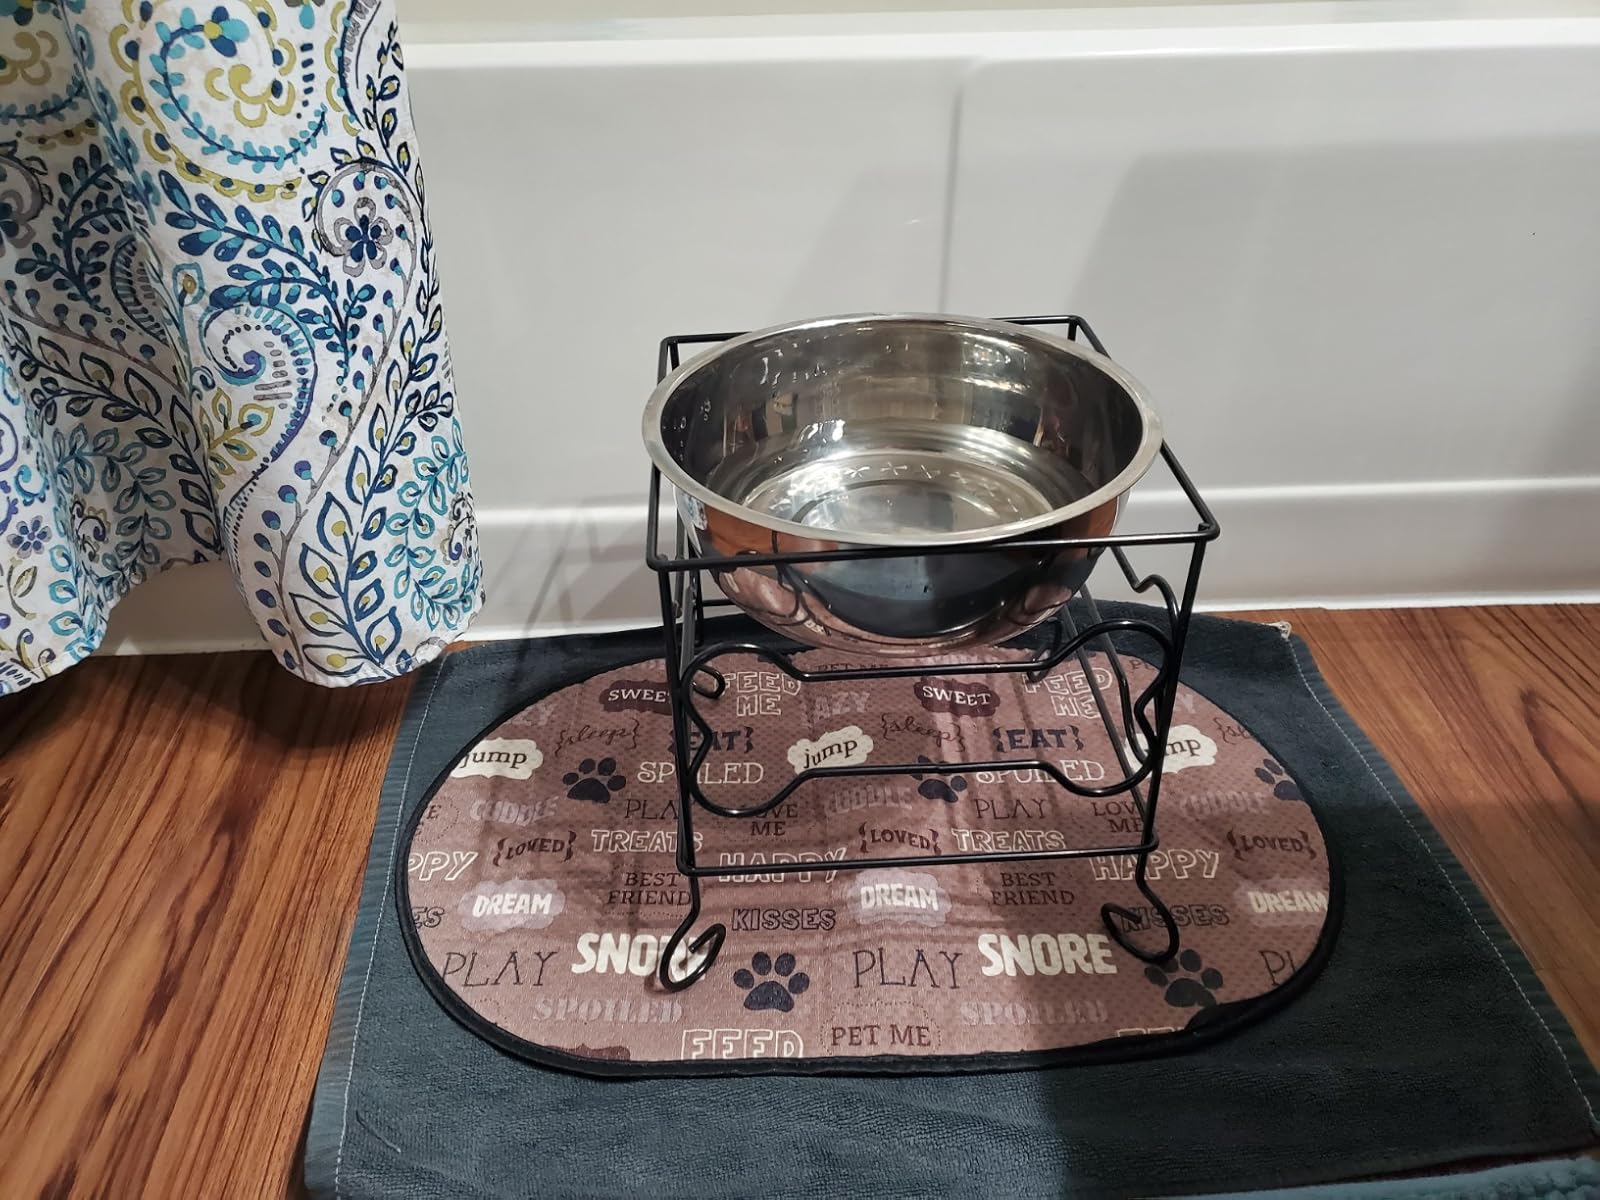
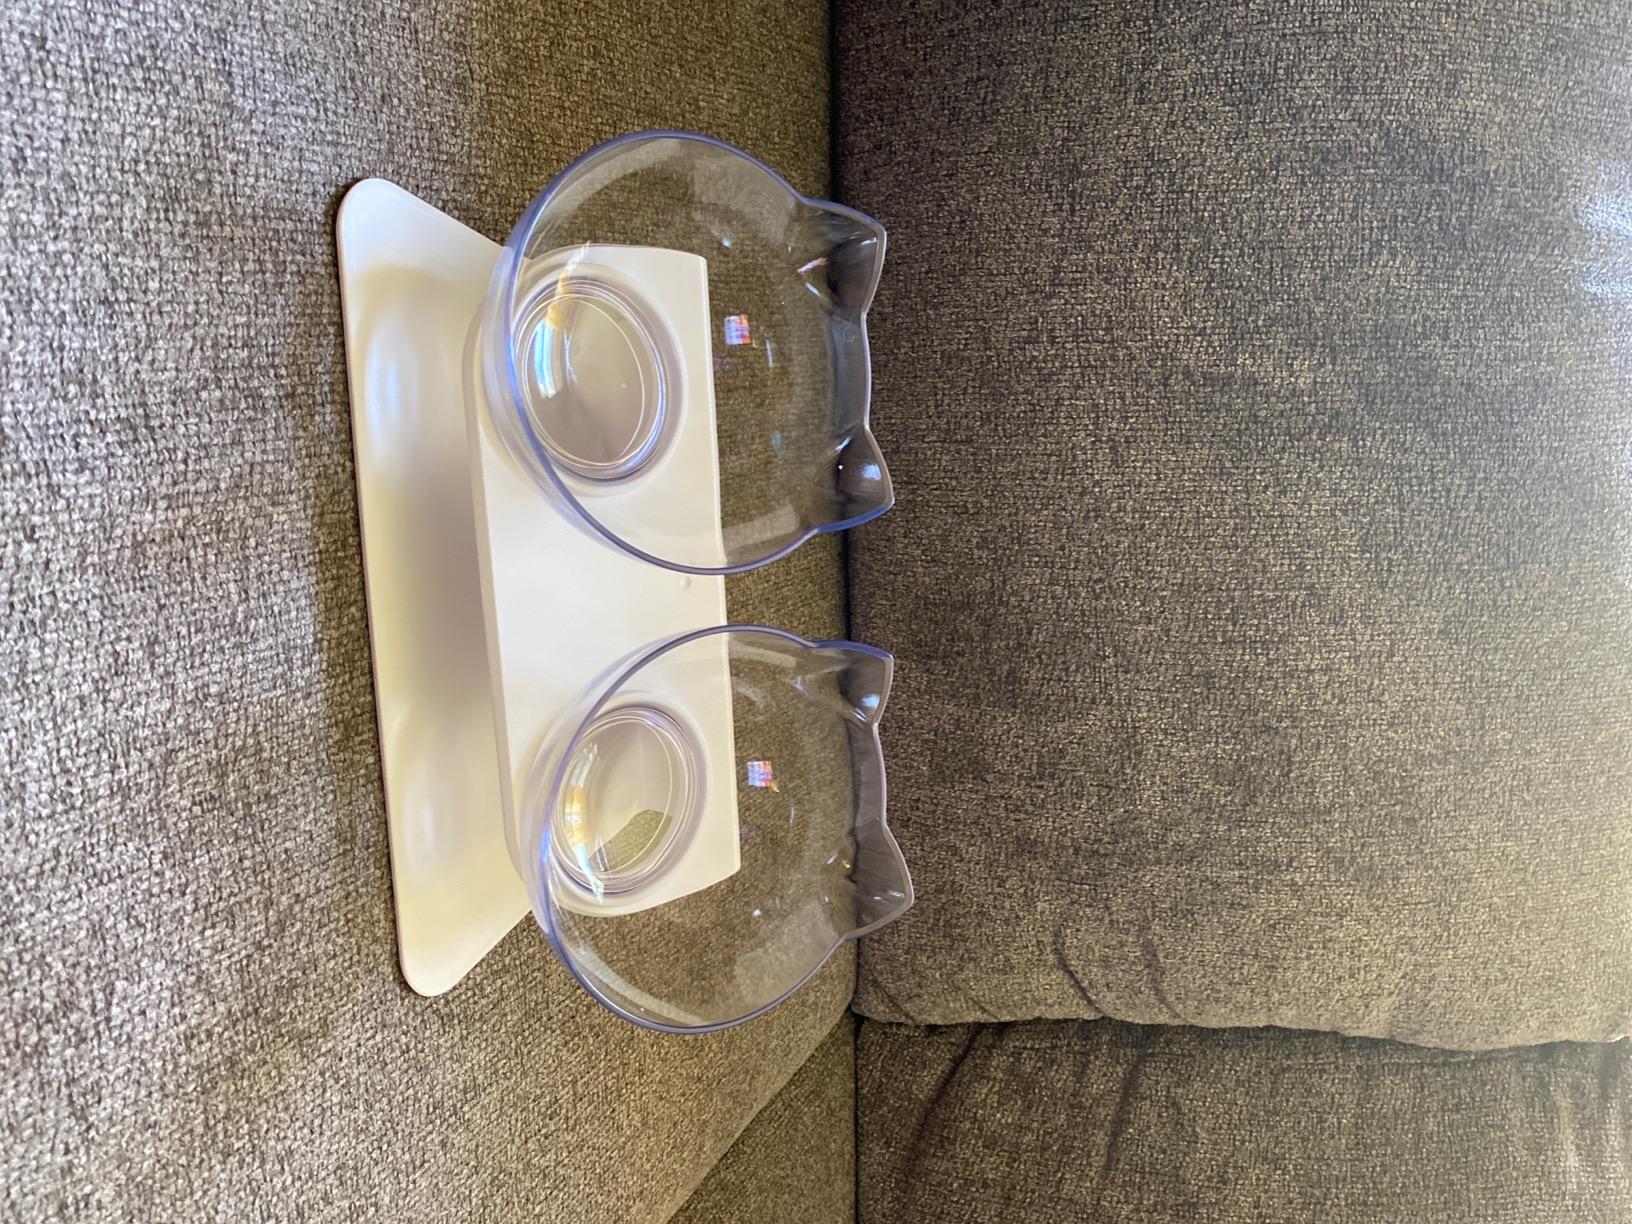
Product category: items_bowl
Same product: no